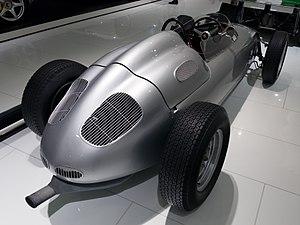
Le Grand Prix de Monaco 1959, disputé sur le circuit de Monaco le 10 mai 1959, est la soixante-seizième épreuve du championnat du monde de Formule 1 courue depuis 1950 et la première manche du championnat 1959.